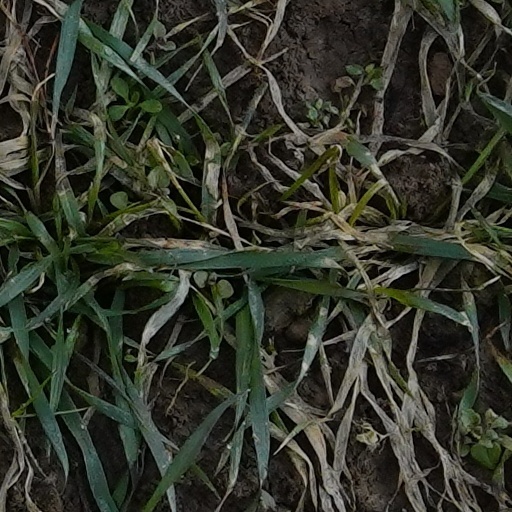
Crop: wheat